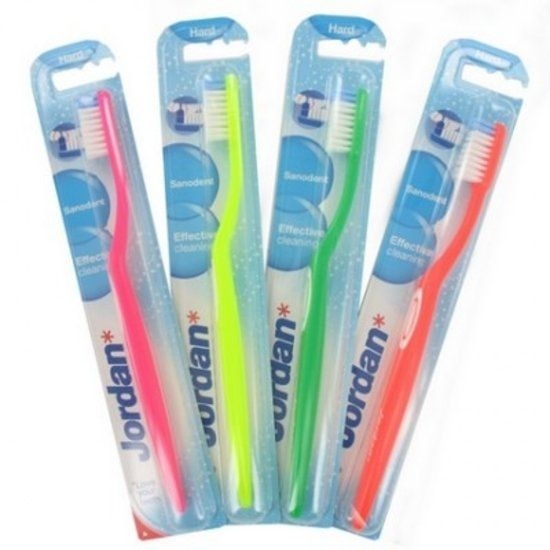
Jordan Tandenborstel Hard - 1 Stuks
Een goede mondhygiëne geeft je schone tanden. Jordan is gespecialiseerd in de tandheelkundige zorg en tandheelkundige gezondheid, en ontwikkelt, produceert en verkoopt producten van hoge kwaliteit. Jordan positioneert zich al jaren als toonaangevend merk in de gebits- en mondverzorging. Het merk heeft daadwerkelijk alles wat nodig is voor de beste dagelijkse verzorging en bescherming van je tanden. Zo biedt het tandenborstels, tandenstokers maar daarnaast ook mondwater en flosdraad aan. Het merk houdt sterk rekening met het veranderen van je gebit en biedt dan ook voor iedere levensfase verschillende producten. Van tandenborstels met zachte haren speciaal voor de kleintjes, tot borstels met een kek design voor kinderen en volwassenen. Jordan legt deze keuze bij jou als gebruiker. Voorzie je gebit van de beste zorg en merk zelf het verschil
Brand: Jordan
Category: Health & Beauty > Personal Care > Oral Care > Toothbrushes